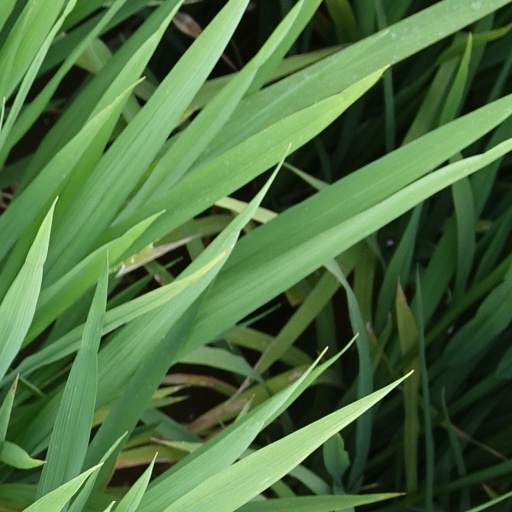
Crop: rice